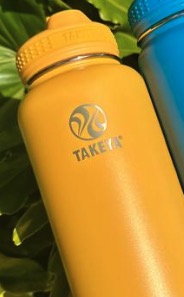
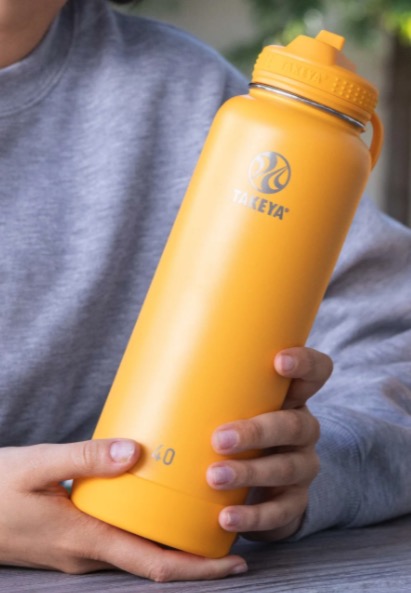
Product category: misc
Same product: yes